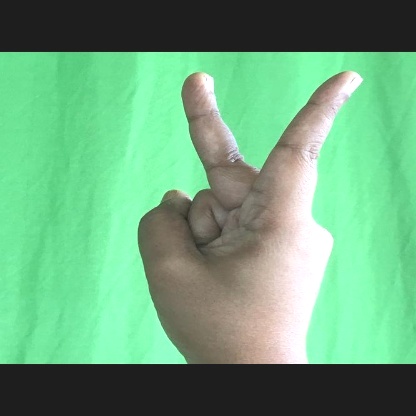
Mudra: Katrimukha